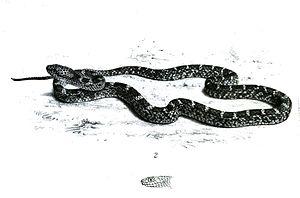
Dipsadoboa est un genre de serpents de la famille des Colubridae.